Pedro Bial

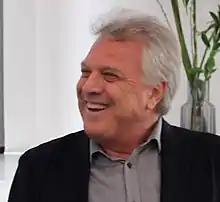

Pedro Bial (born March 29, 1958) is a Brazilian producer, director, writer, journalist and a TV presenter. He is best known for hosting the variety show "Fantástico", and the reality show "Big Brother Brasil" (the Brazilian version of "Big Brother").